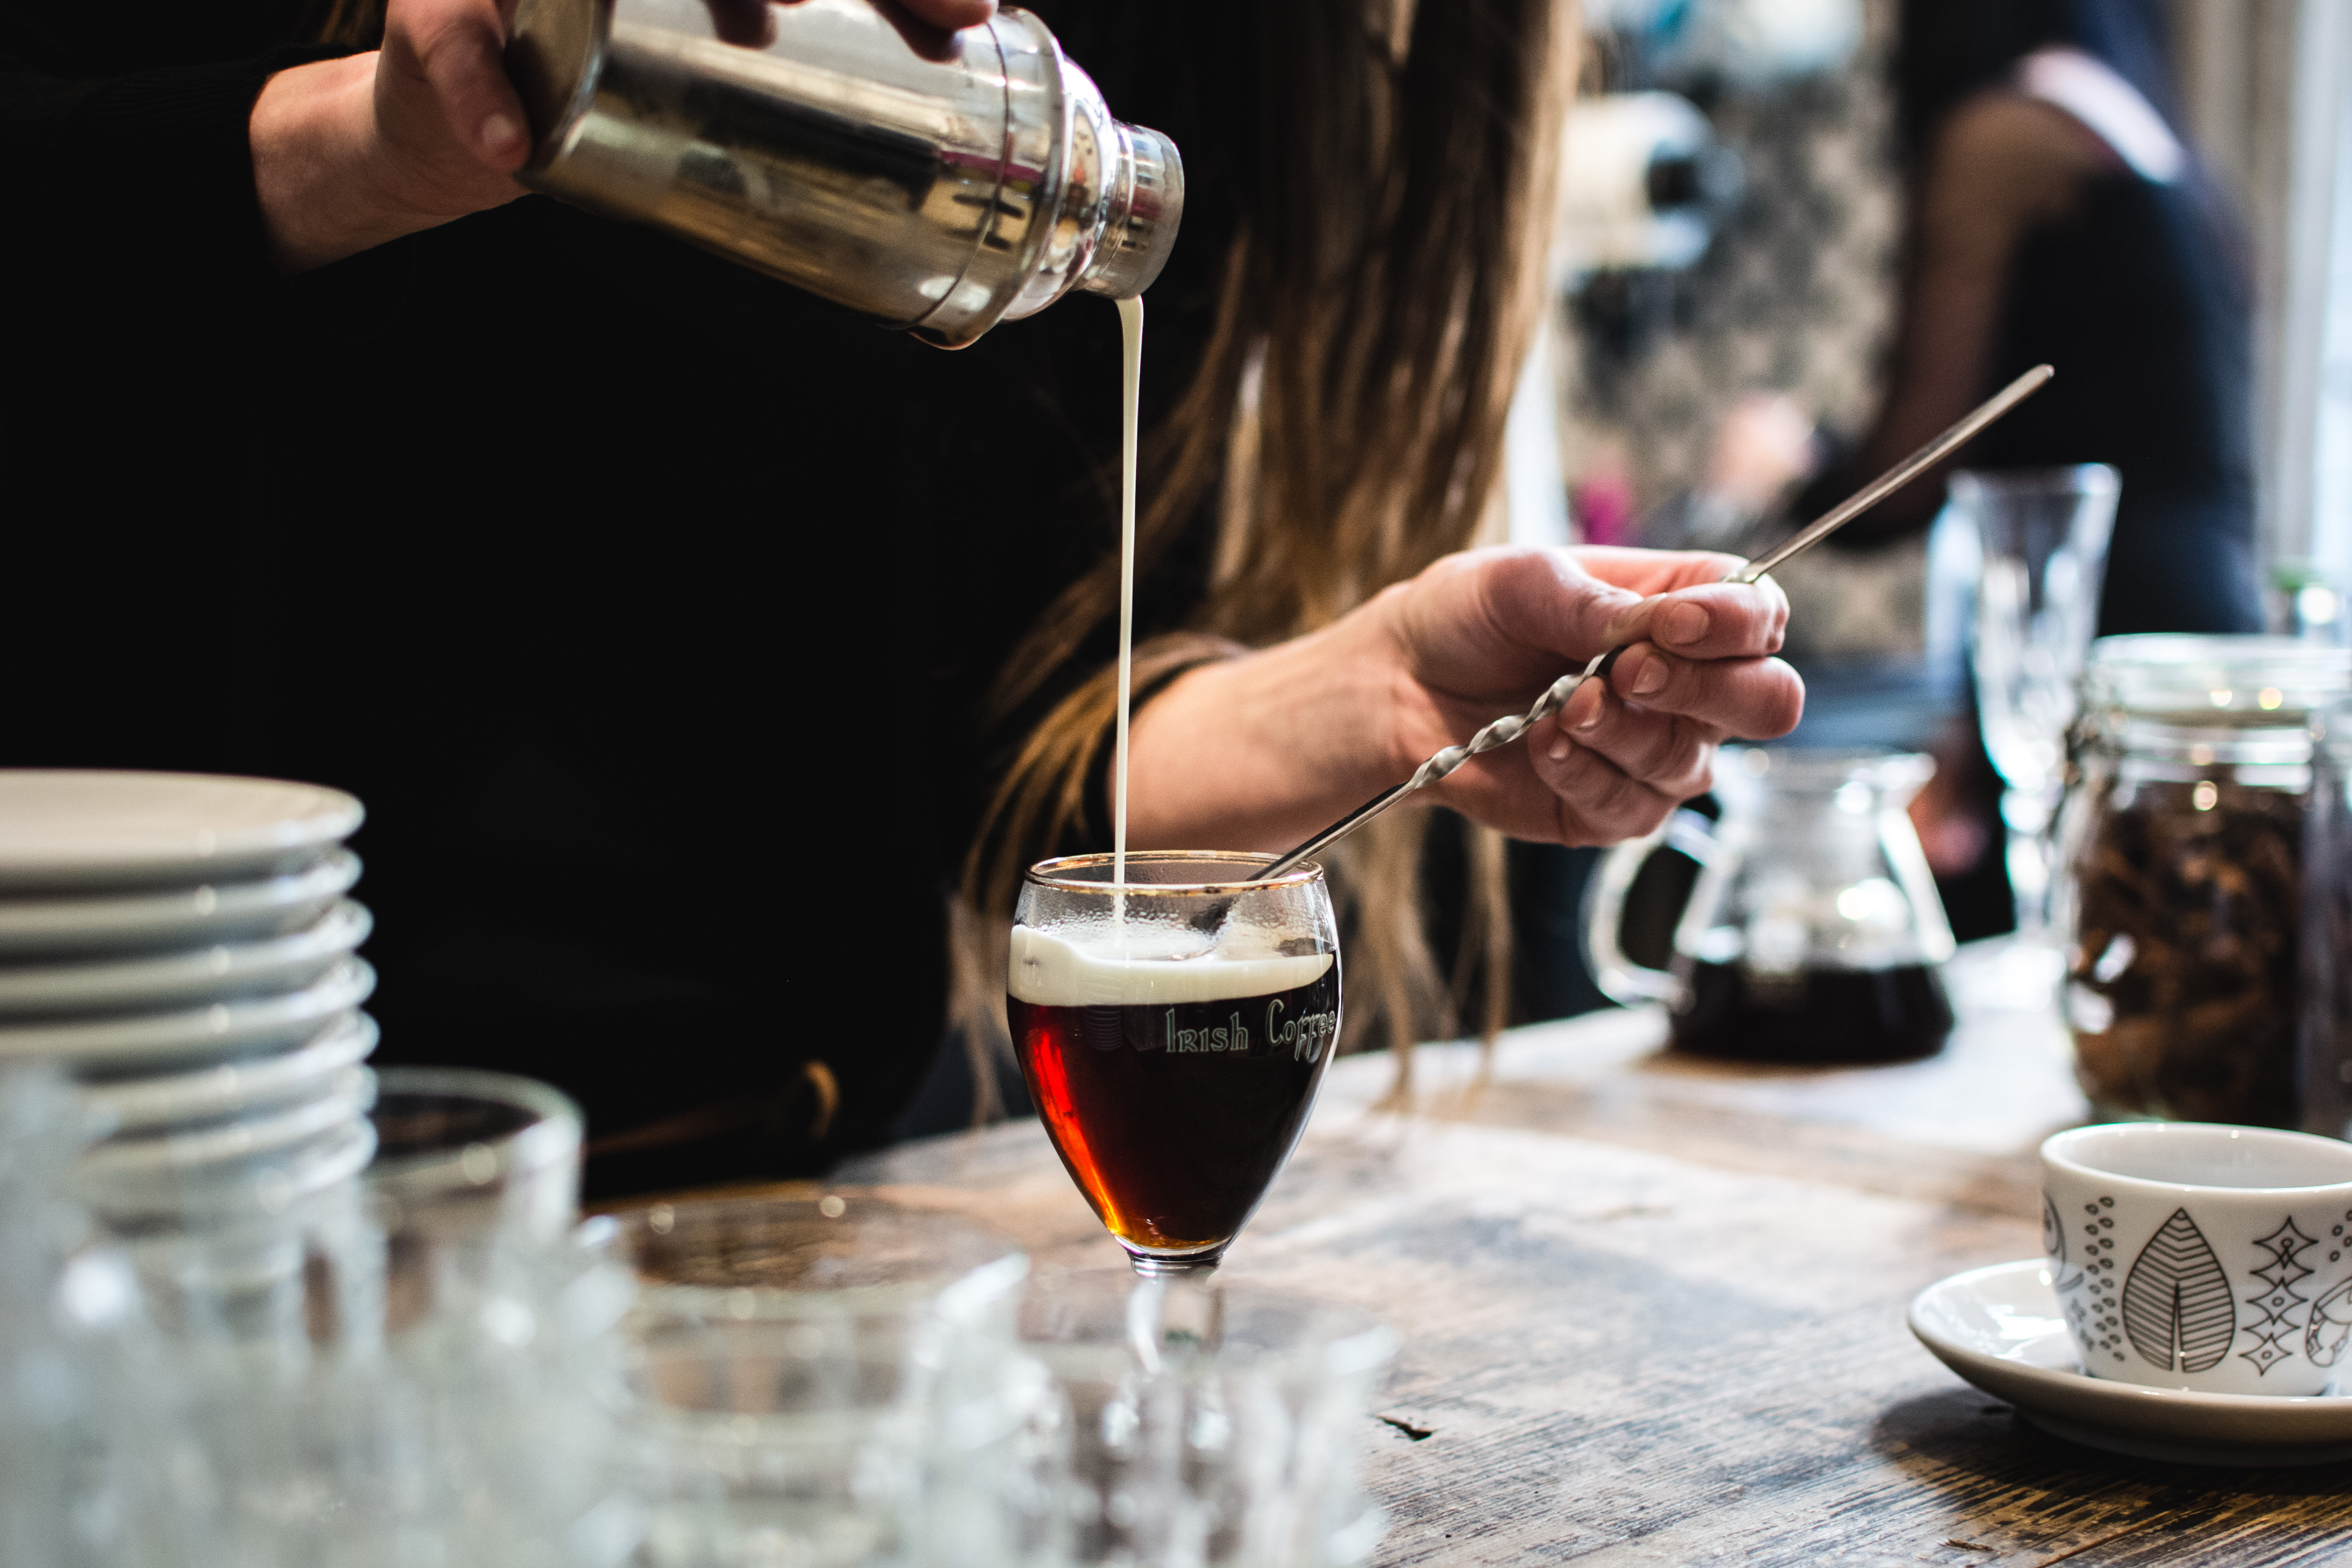
tableware, drinkware, stemware, wine, barware, wine glass, alcoholic beverage, drink, champagne stemware, alcohol, serveware, glass, red wine, event, Drinking establishment, distilled beverage, cup, dishware, liqueur, wine tasting, bottle, table, sherry, glass bottle, drinking, aperitif, nail, dessert wine, Snifter, window, Cr me de cassis, science, saucer, plate, beer glass, cocktail, wine bottle, beer, eyewear, port wine, bar, whisky, teacup